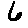
Label: 6